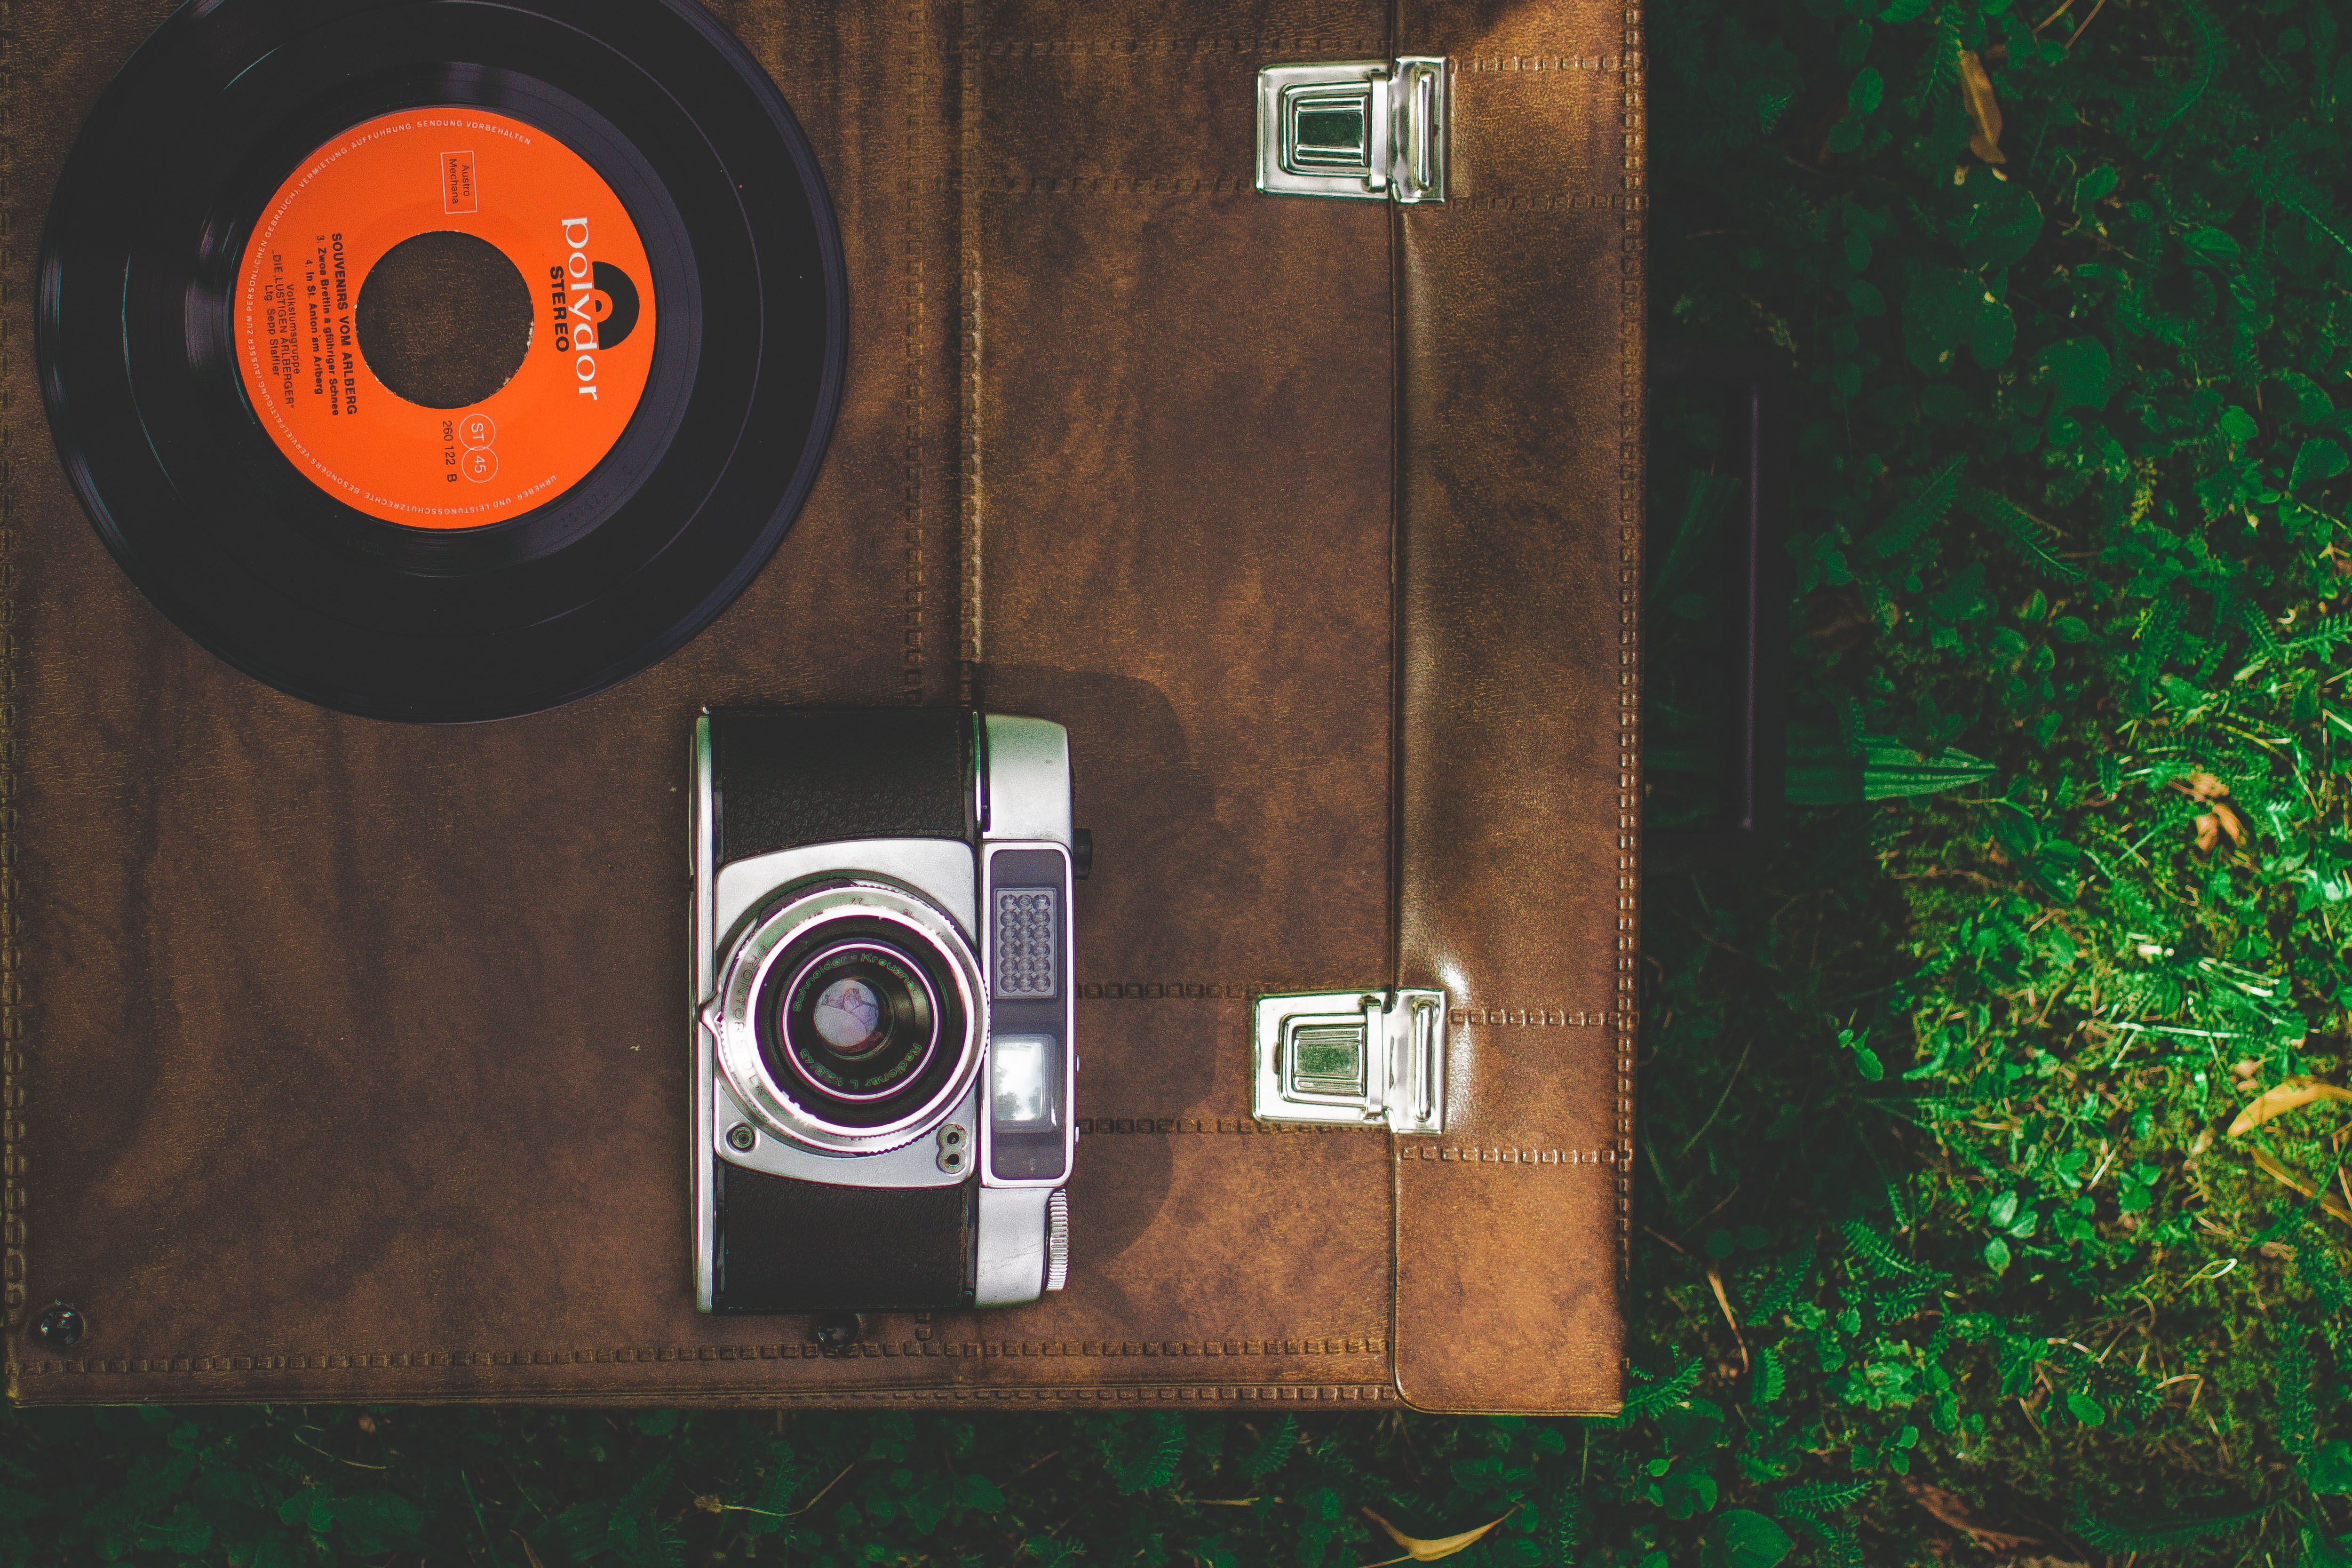
Colorfulness, circle, technology, electronics, electronic device, audio equipment, art